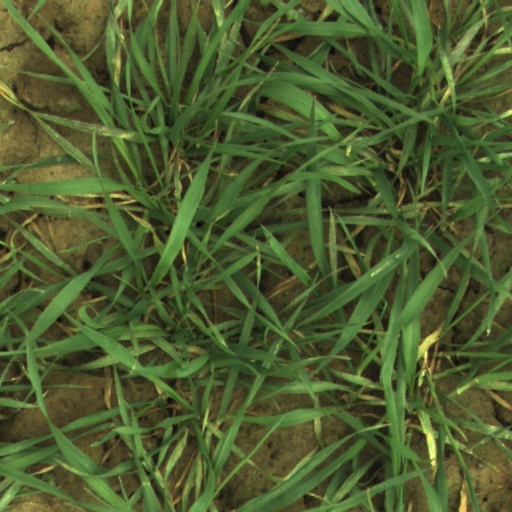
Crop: wheat